Star Wars: The Force Unleashed

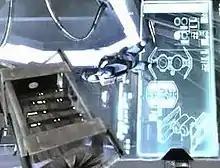
A Euphoria-coded soldier grasps a Havok-coded crate before both are flung through a Digital Molecular Matter-coded display.

During pre-production, about 30 people were on the project team. LucasArts spent several years developing the tools and technology to create "The Force Unleashed". Prototyping, level construction, marketing, and public relations took about a year. Until late 2006, the production team was ascertaining "how many polygons, lights, [and] characters" next-generation platforms supported; a year of full production began in early 2007. A series of quickly-produced "play blast" videos helped the developers focus on mechanics, the user interface, and finishing moves. Development of the Xbox 360 version came first; PlayStation 3 development started when the production team had enough development kits. Making the game run on both the PlayStation 3 and Xbox 360 was "a monumental task".